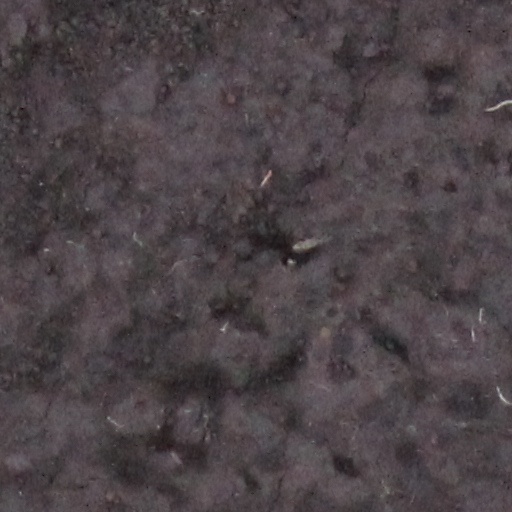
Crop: wheat